Answer in natural language. How many ShelvingUnits are visible in the scene? Choose between the following options: 3, 0, 4, 1 or 2
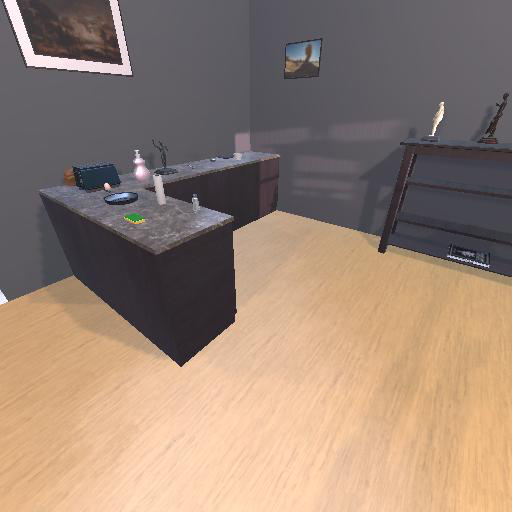
<answer>1</answer>